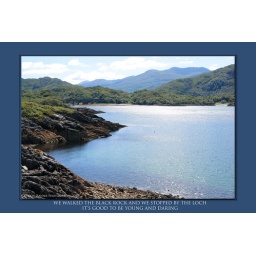
We walked the black rock and we stopped by the loch; It's good to be young and daring